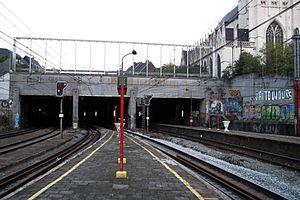
Gare de Bruxelles-Chapelle.
La gare de Bruxelles-Chapelle, est une gare ferroviaire Belge de la ligne 0 Bruxelles-Midi - Bruxelles-Nord, située dans le quartier des Marolles de la ville de Bruxelles, en région de Bruxelles-Capitale.